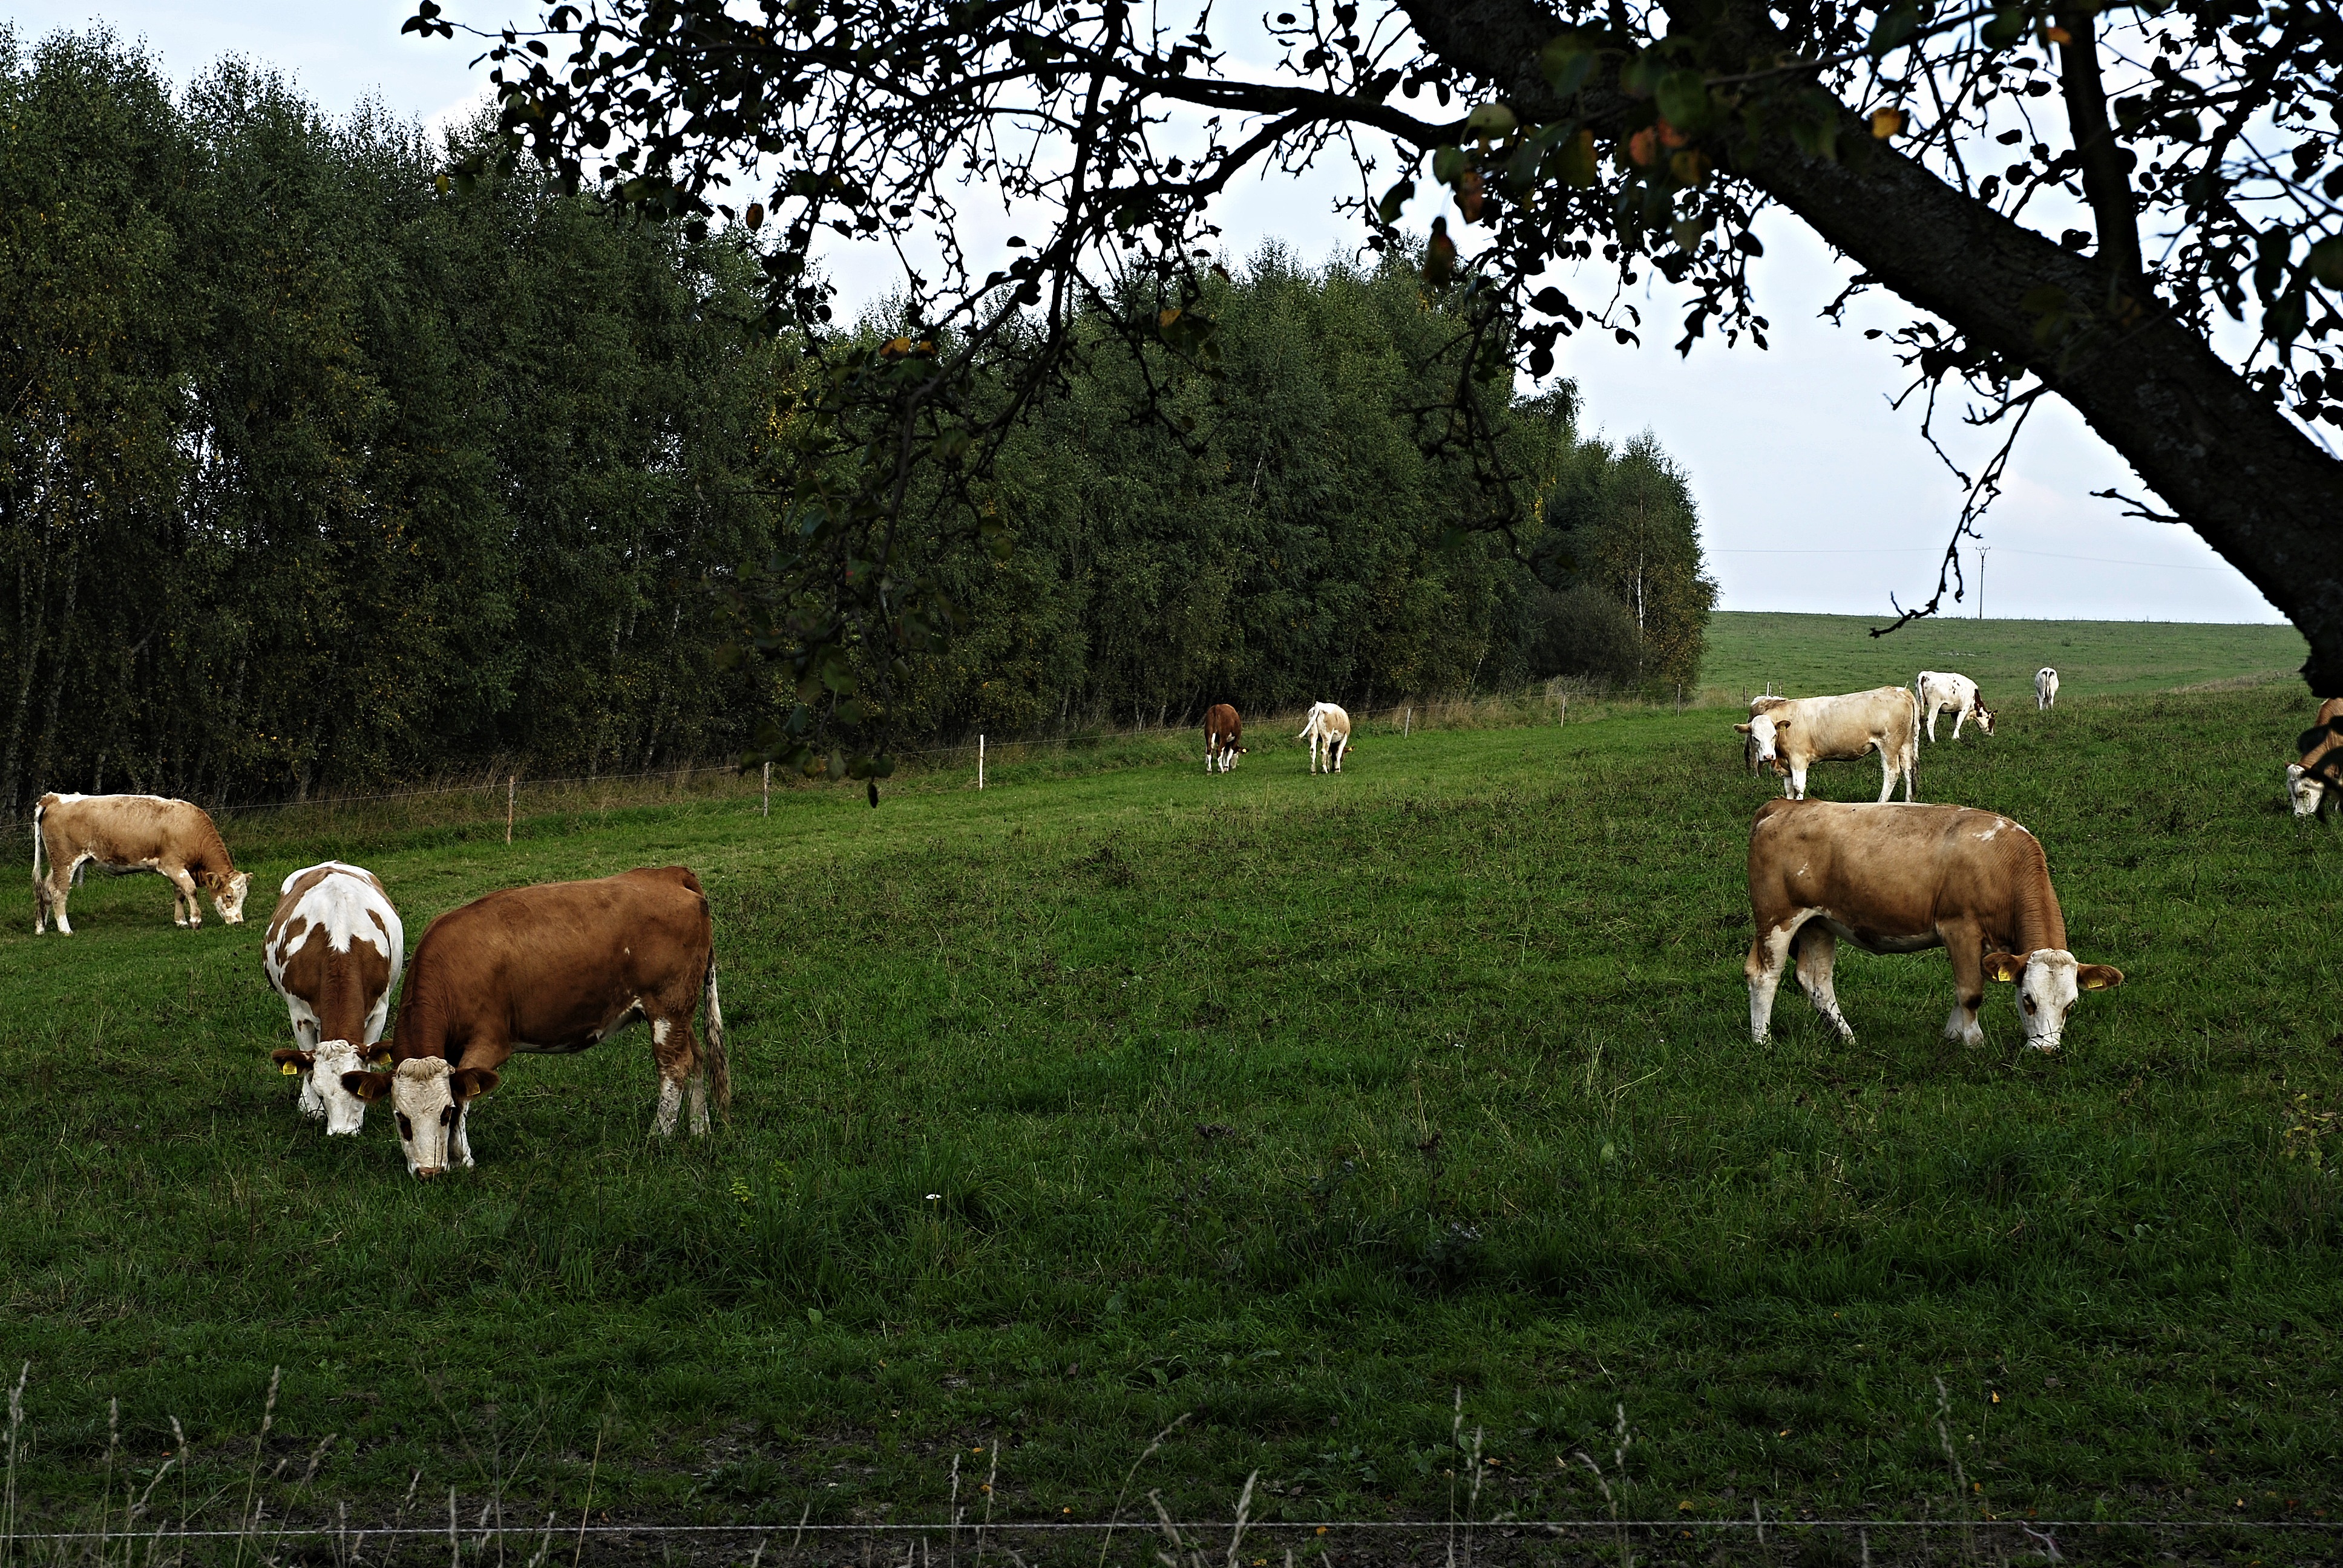
tree, grass, fence, field, farm, meadow, herd, pasture, grazing, ranch, horse, mammal, fauna, trees, cows, grassland, mare, habitat, hai, rural area, dairy cow, cattle like mammal, horse like mammal